Antoine Bourdelle

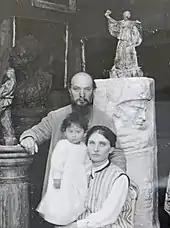
Photo ( c. 1913) of Antoine Bourdelle with Cléopâtre Sevastos, Rhodia Dufet Bourdelle.

In 1904, Bourdelle married artist Stephanie van Parys (also known as Vanparys, 1877–1945). His wife often served as a model for Bourdelle; by 1910 they had divorced. Together with van Parys they had a son, Pierre Bourdelle (c.1903–1966) and Pierre became an artist most active in the United States, and notable for his work at Cincinnati Union Terminal in 1933.